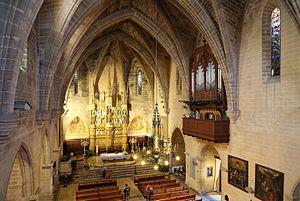
Alcúdia (Majorque)